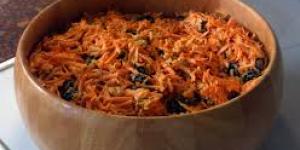
ensalada de zanahoria y pasas